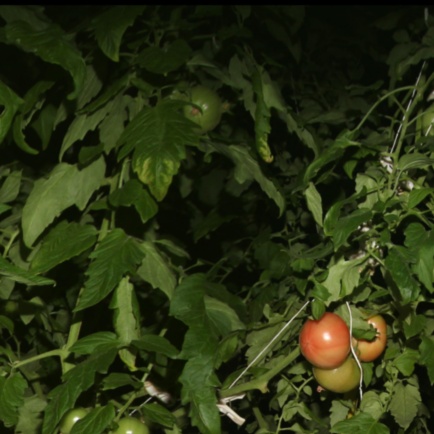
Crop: tomato